Neonomianism

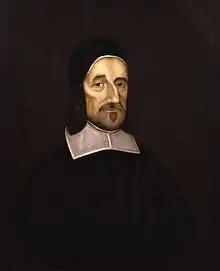
Richard Baxter

Neonomianism in Christian theology is the doctrine that the Gospel is a new law, the requirements of which humanity fulfills by faith and repentance, often including a distinction between initial and final justification, the latter being merited through good deeds. Neonomianism is most often associated with the theology of Richard Baxter (1615–1691) and James Hadow (1667–1747). The theology of Richard Baxter has caused much controversy among Reformed theologians, because his teachings have been seen as opposing justification by faith alone. Neonomianism was significant within the Marrow Controversy.